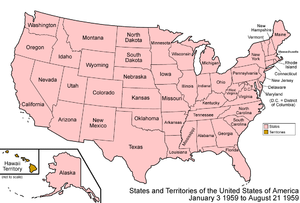
Cet article retrace la chronologie de l'évolution territoriale des États-Unis. Il liste les modifications géographiques intérieures et extérieures de ce pays.